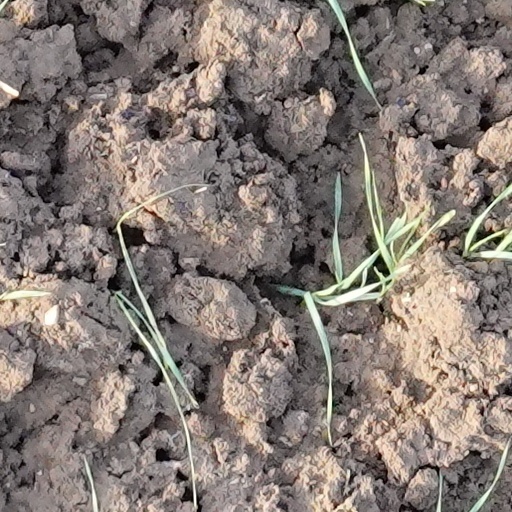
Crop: wheat